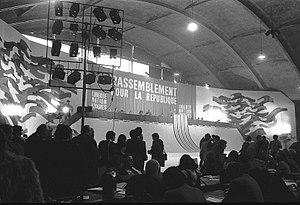
Parc des Exposition à Toulouse. 24 Janvier 1982. Vue de la salle du parc des Expositions pour les assises du RPR.
Le Rassemblement pour la République est un ancien parti politique français, classé à droite, se réclamant du gaullisme, c'est-à-dire de l'œuvre et des idées politiques de Charles de Gaulle.